Answer in natural language. Where is dark brown wooden dresser with six drawers (marked A) with respect to black colour dog bed (marked B)? Choose between the following options: right or left
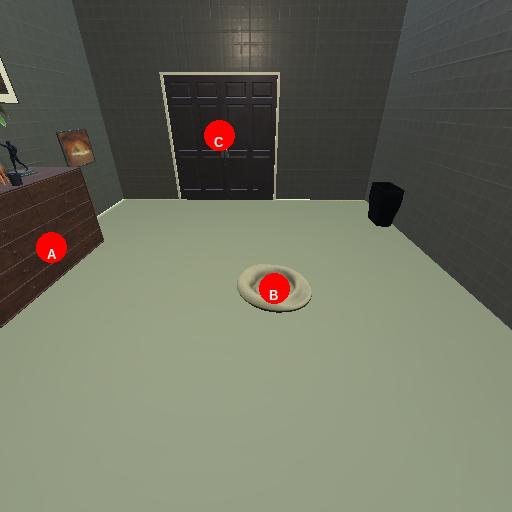
<answer>left</answer>